Sky position (RA, Dec in degrees): 189.707, 17.788
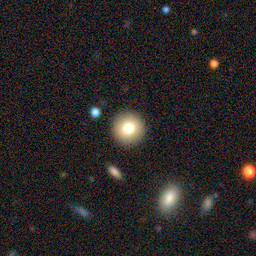
Galaxy morphology: Round Smooth Galaxies